Whitman massacre

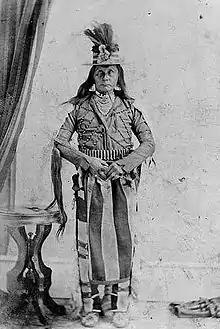
A Cayuse tribe member

Sahaptin nations came into direct contact with White colonizers several decades before the arrival of the members of the American Board of Commissioners for Foreign Missions (ABCFM). These relations set expectations among the Cayuse for how exchanges and dialogue with Whites would operate. Primarily the early Euro-Americans engaged in the North American fur trade and the maritime fur trade. Marine captains regularly gave small gifts to indigenous merchants as a means to encourage commercial transactions. Later land-based trading posts, operated by the Pacific Fur Company, the North West Company, and the Hudson's Bay Company, regularized economic and cultural exchanges, including gift giving. Interactions were not always peaceful. Native Americans suspected that the Whites had power over the new diseases that they suffered. Reports from the period note that members of the Umpqua, Makah, and Chinookan nations faced threats of destruction through settler-carried illnesses, as the natives had no immunity to these new infectious diseases. After becoming the premier fur gathering operation in the region, the HBC continued to develop ties on the Columbian Plateau.